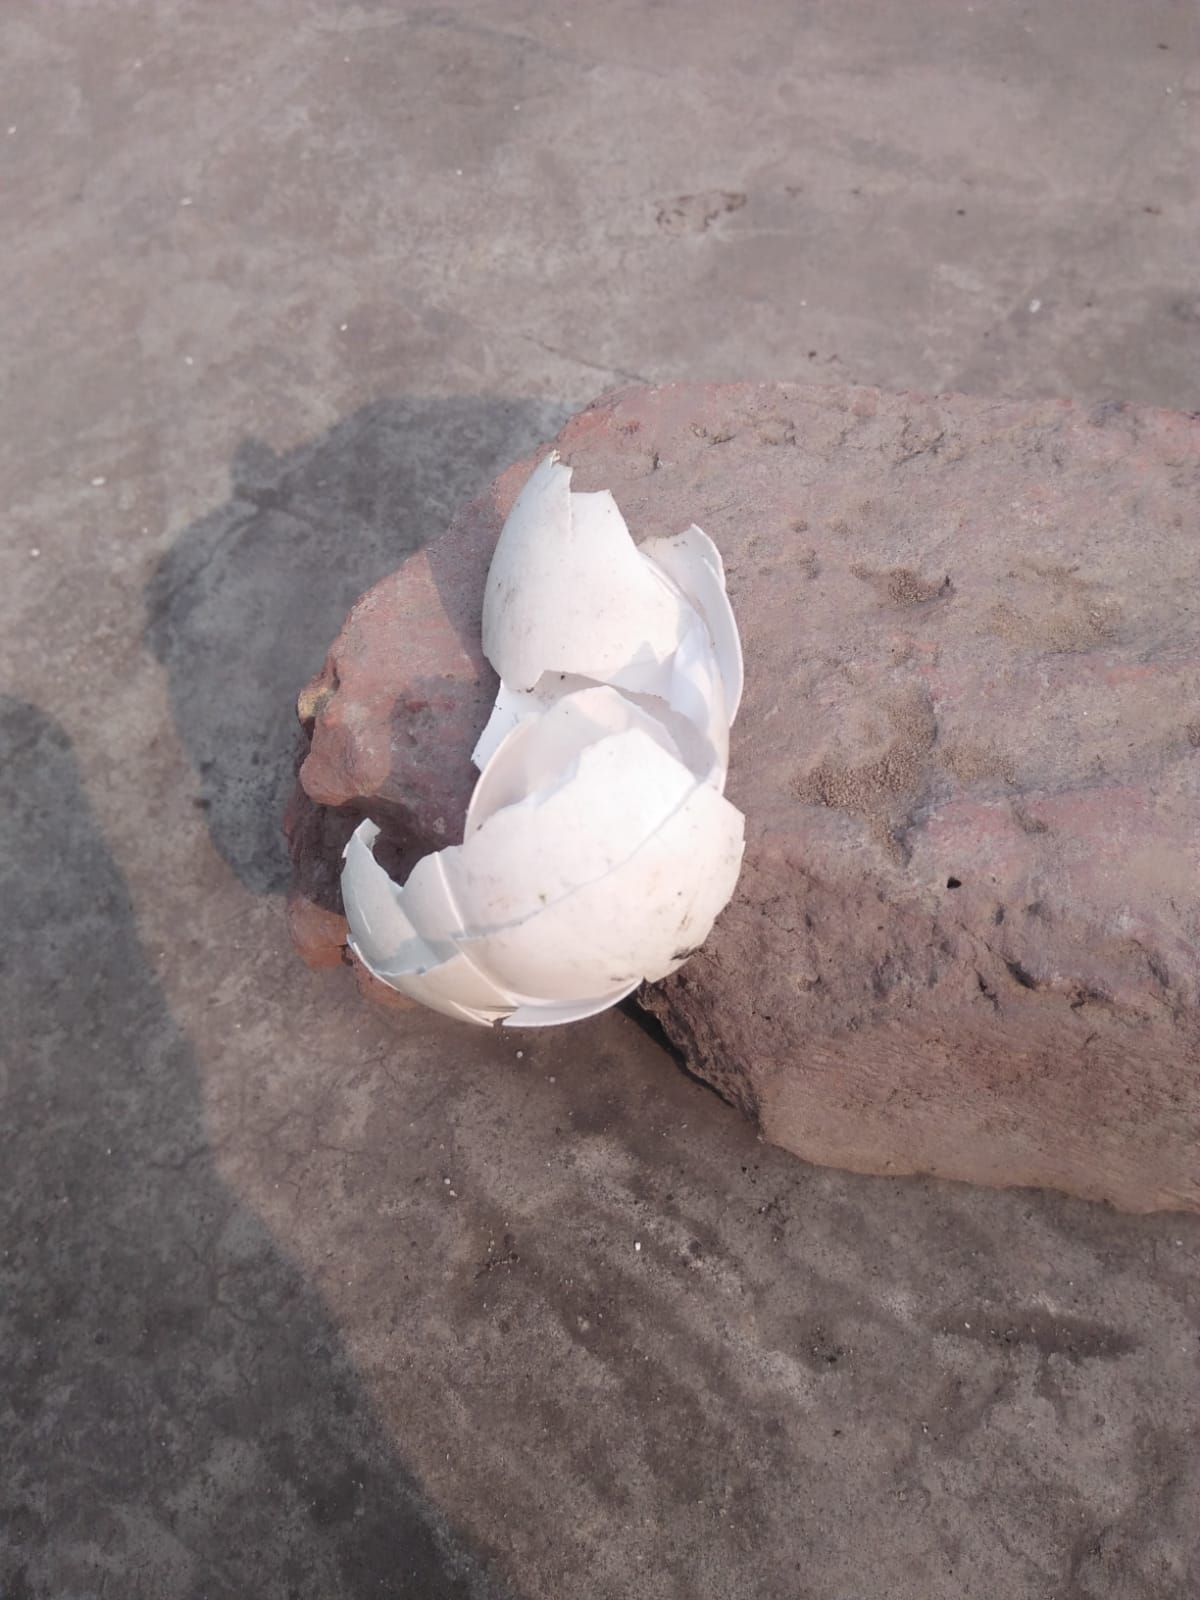
Label: eggshells